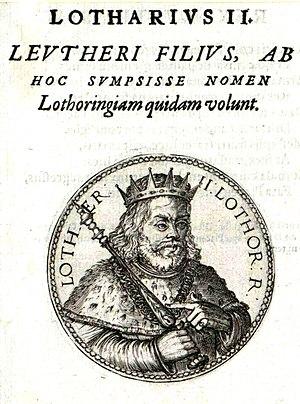
Cette page dresse une liste de personnalités nées au cours de l'année 835 :